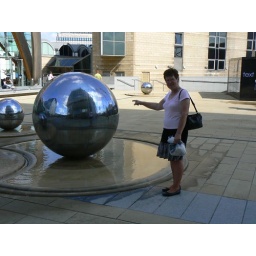
A big ball thing that has water coming out of the top. Somewhere in Sheffield.